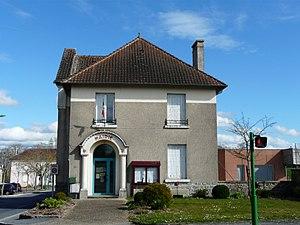
La mairie de Saint-Maurice-les-Brousses, Haute-Vienne, France.
Saint-Maurice-les-Brousses est une commune française située dans le département de la Haute-Vienne en région Nouvelle-Aquitaine.